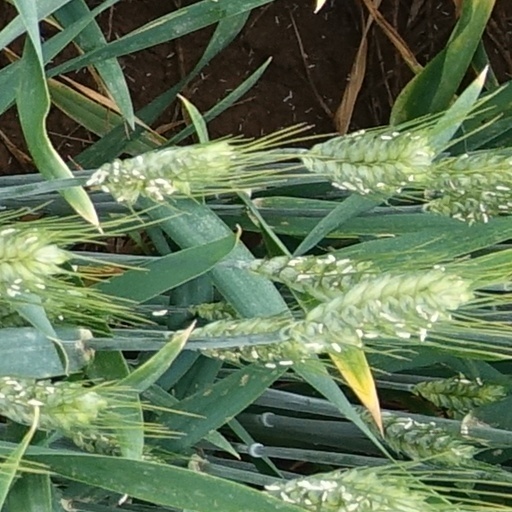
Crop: wheat